Holdsworth House

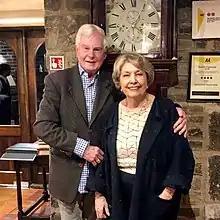
Sir Derek Jacobi and Anne Reid in the reception lobby at Holdsworth House in Halifax, whilst in the area filming 'Last Tango in Halifax' in 2019

Sir Derek Jacobi and Anne Reid stayed whilst filming the BBC TV show Last Tango in Halifax